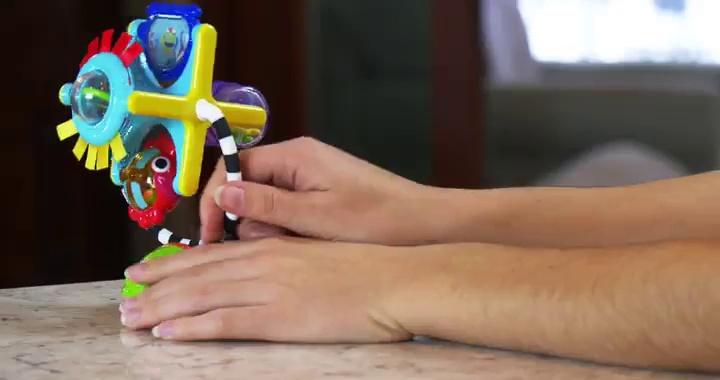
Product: Sassy Fishy Fascination Station 2-in-1 Suction Cup High Chair Toy | Developmental Tray Toy for Early Learning | for Ages 6 Months and Up
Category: Toys & Games | Baby & Toddler Toys
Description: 2-in-1 toy; use suctioned to a table or high chair tray, or remove base for floor play.
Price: $8.99